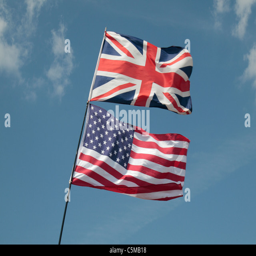
an union flag and banner flying together at the show